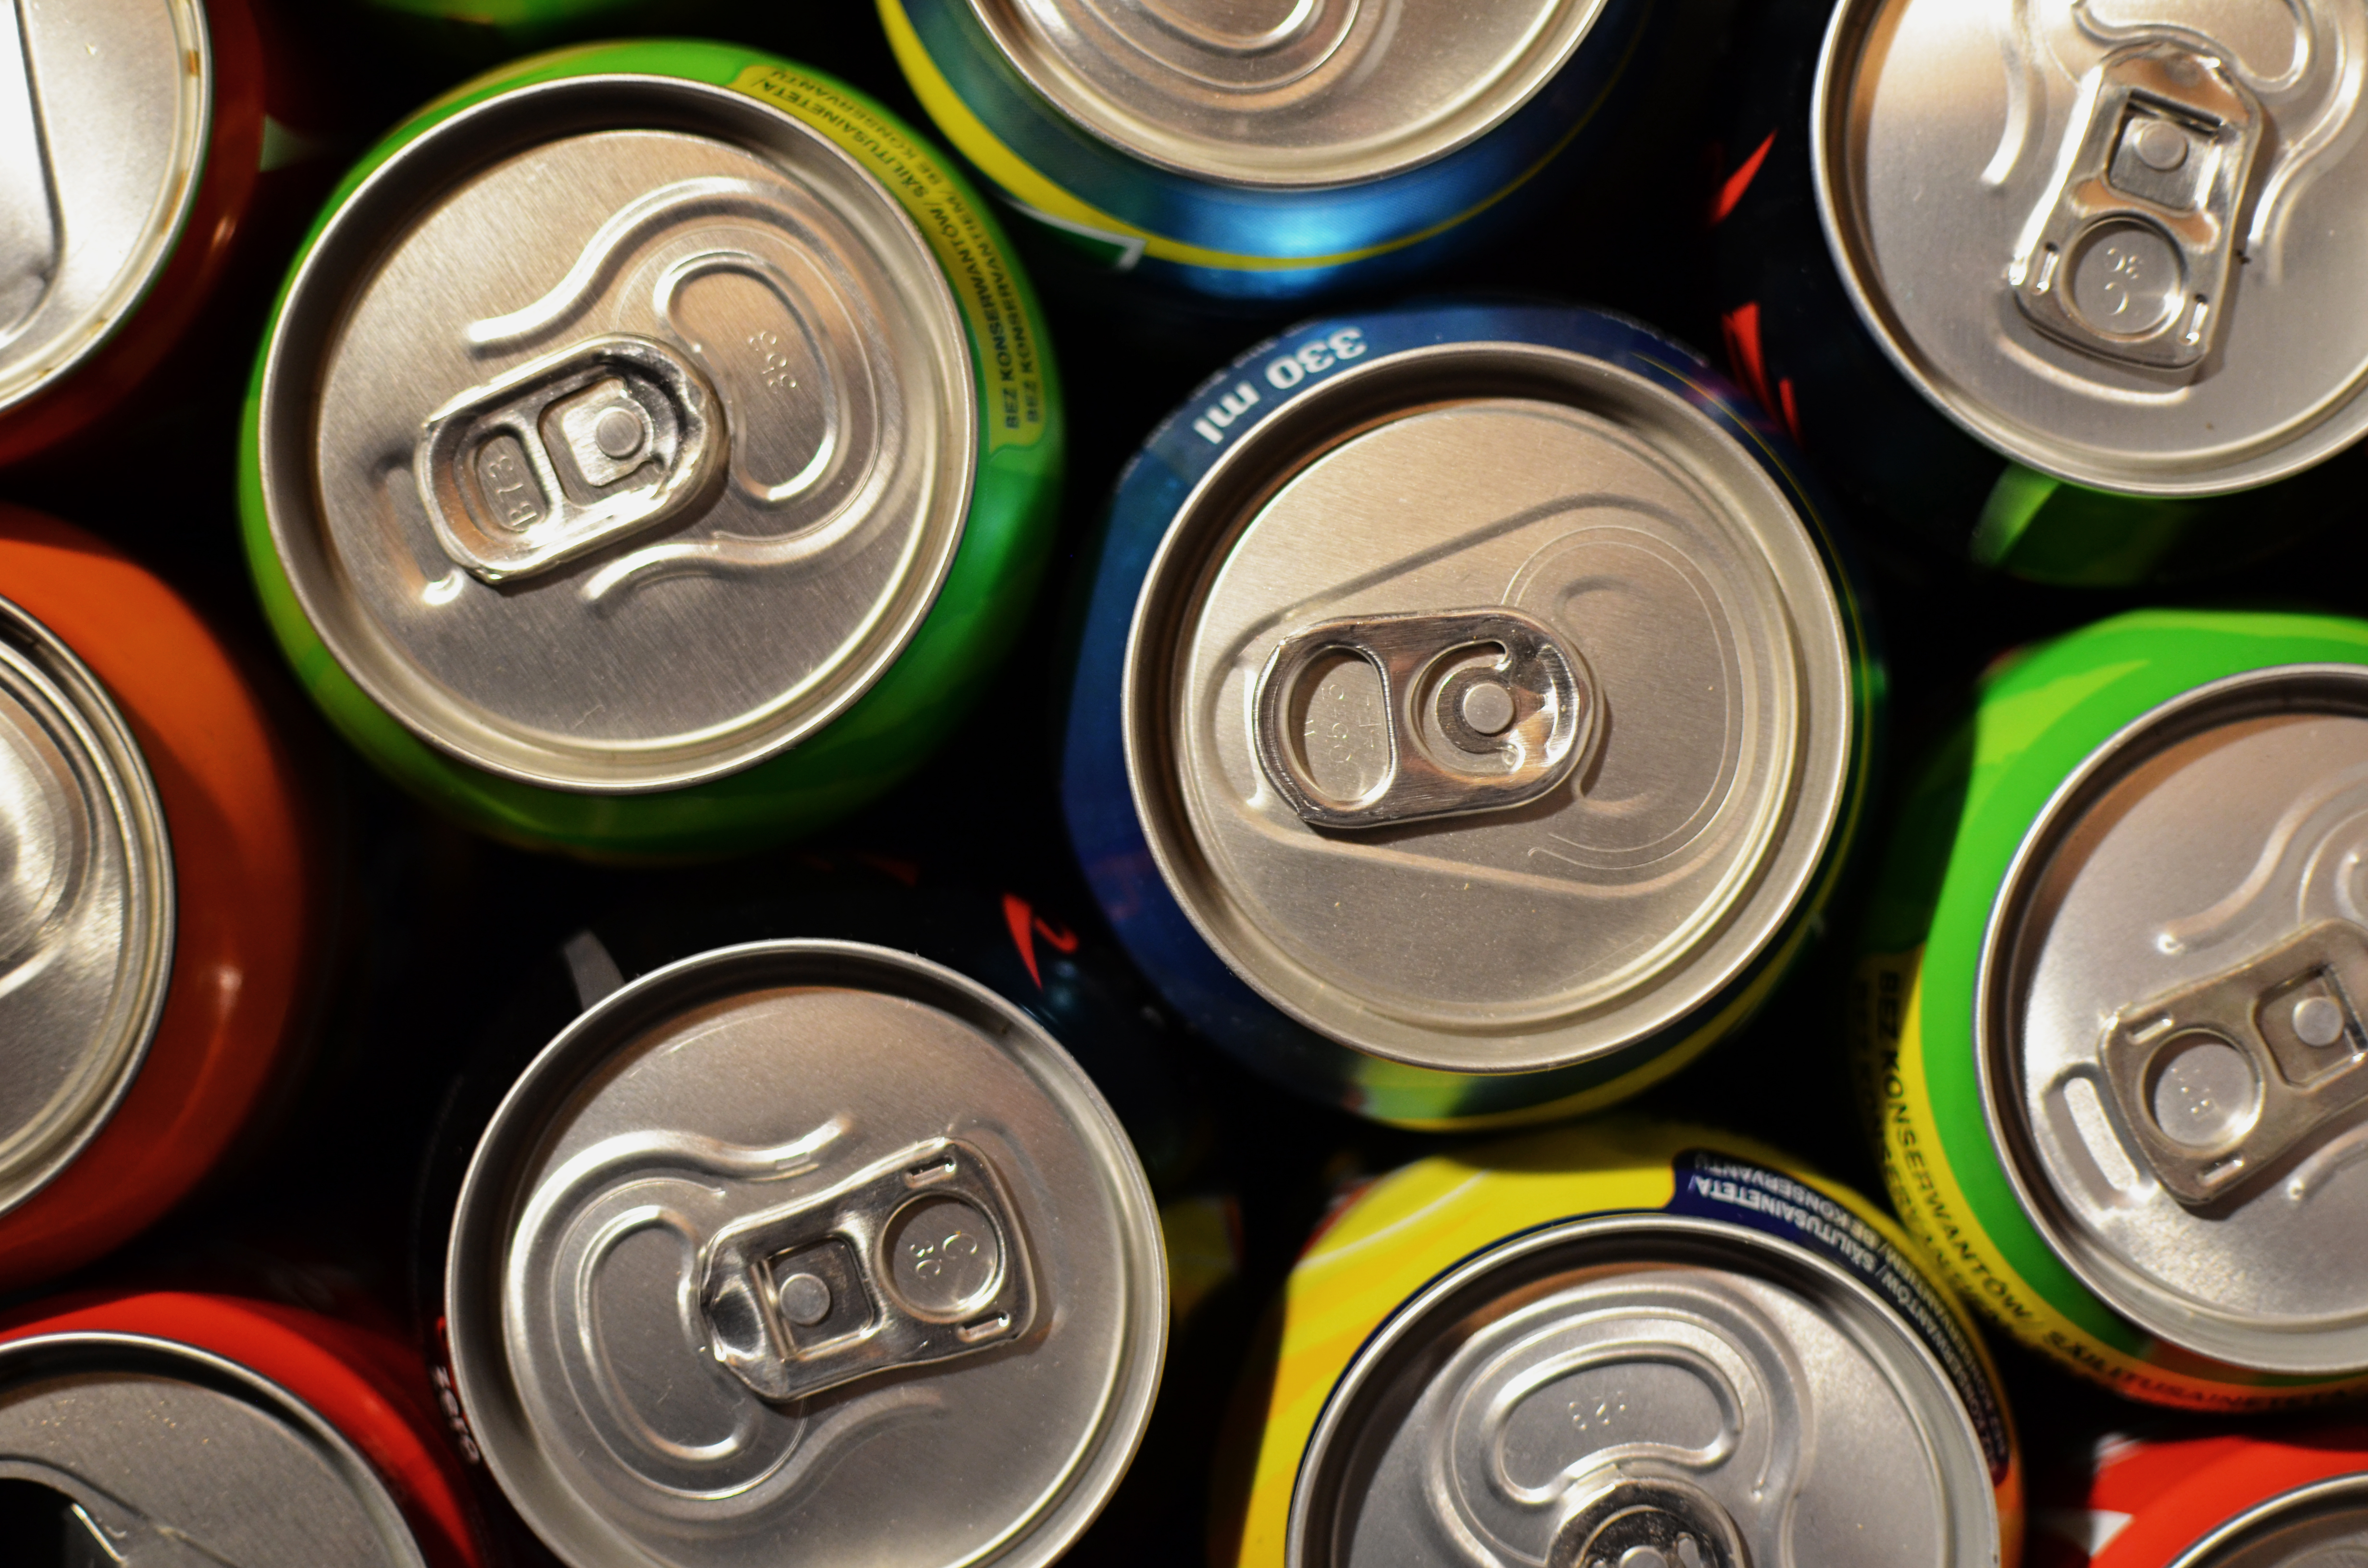
light, wheel, glass, color, beverage, art, rim, supermarket, cans, drinks